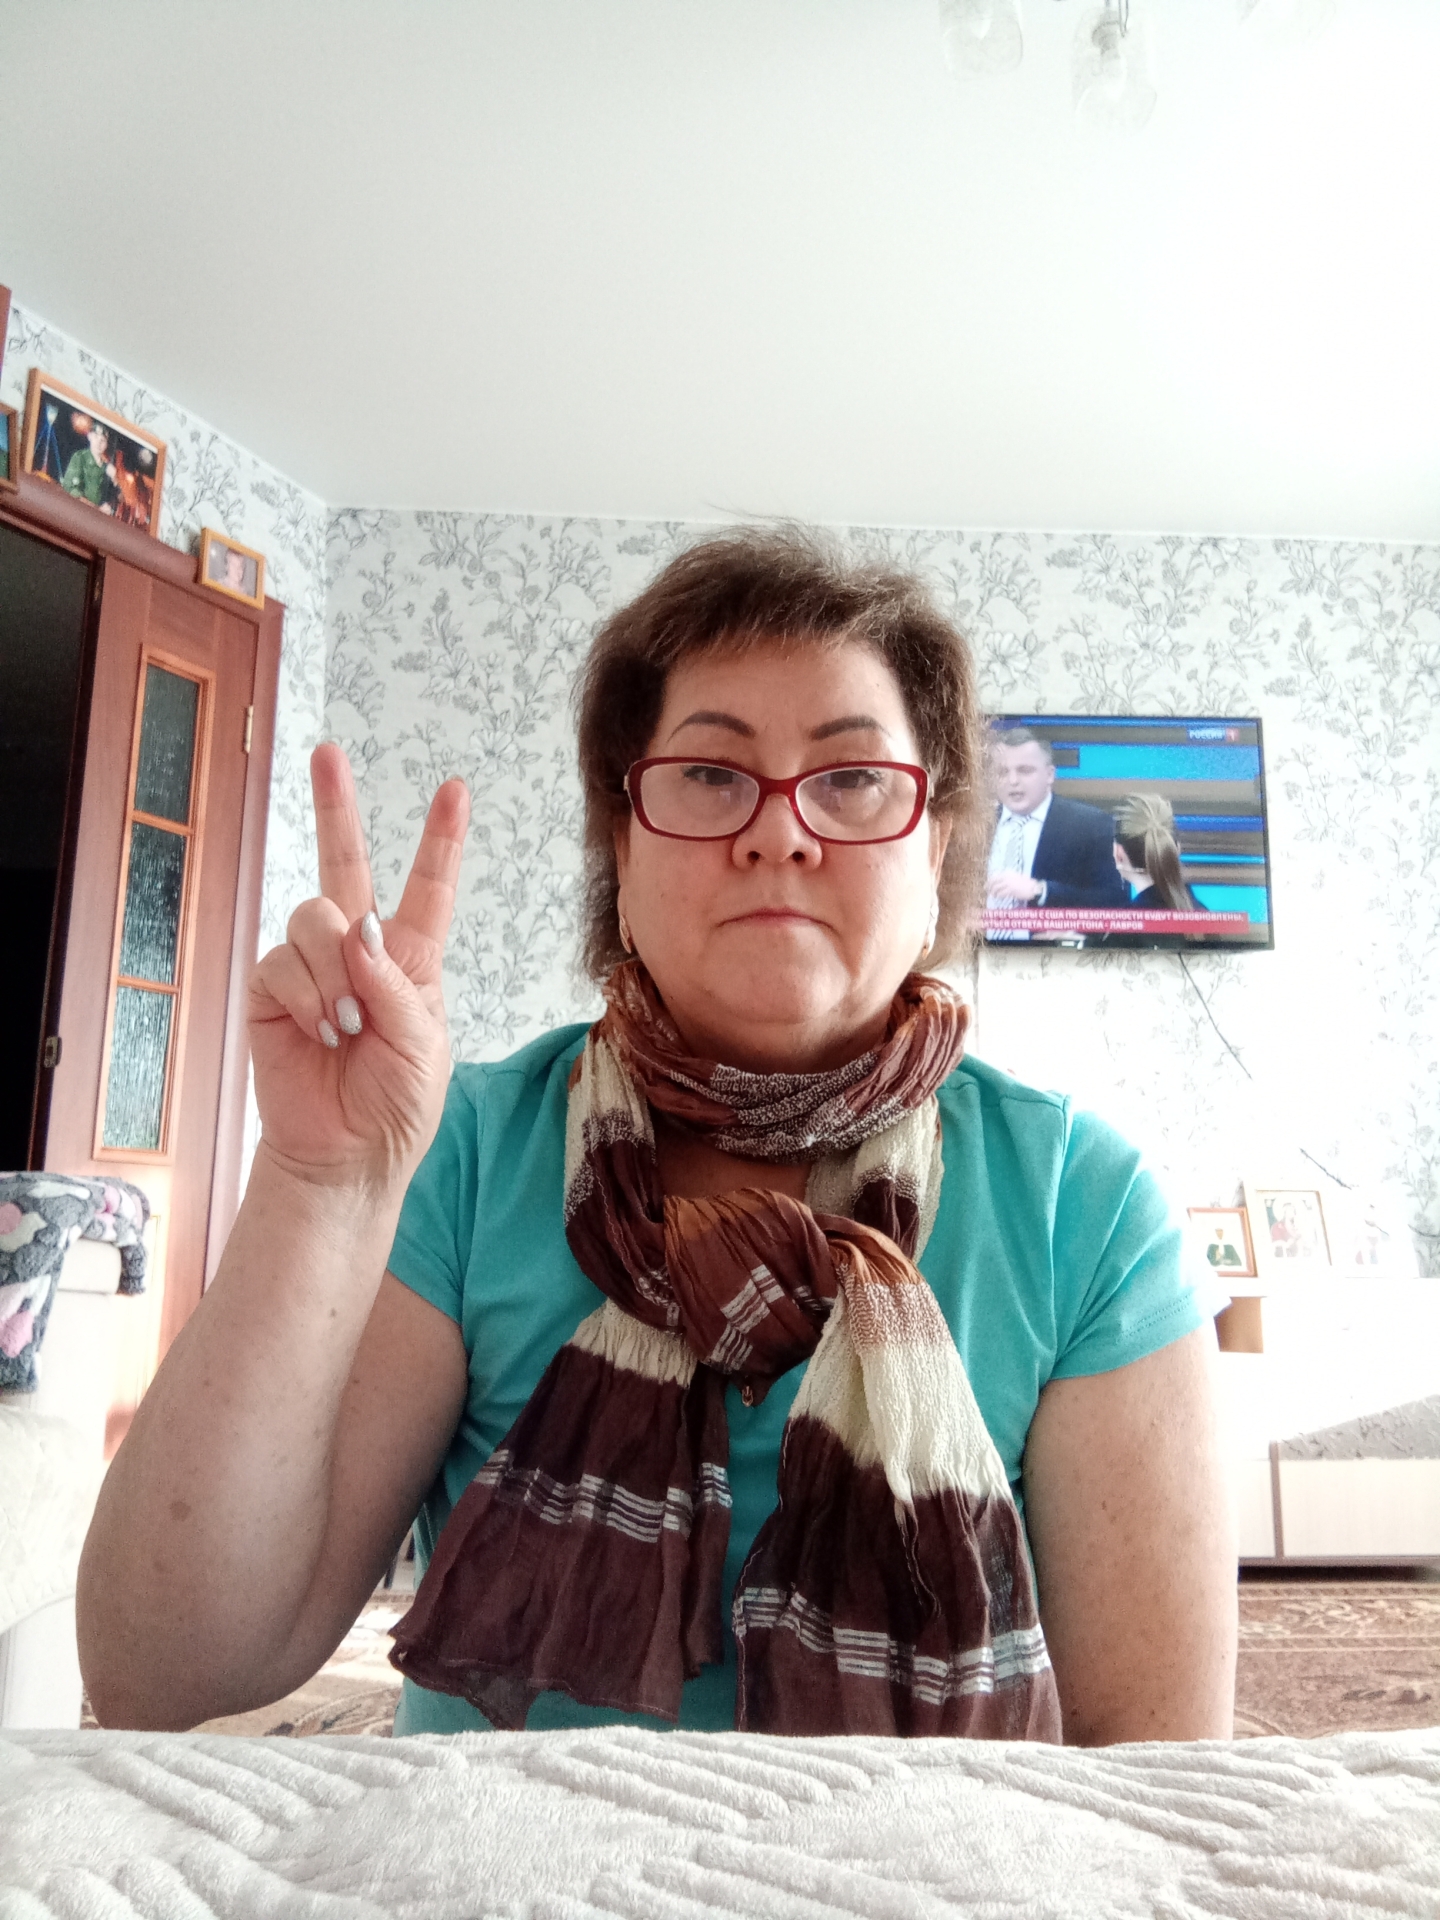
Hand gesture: peace